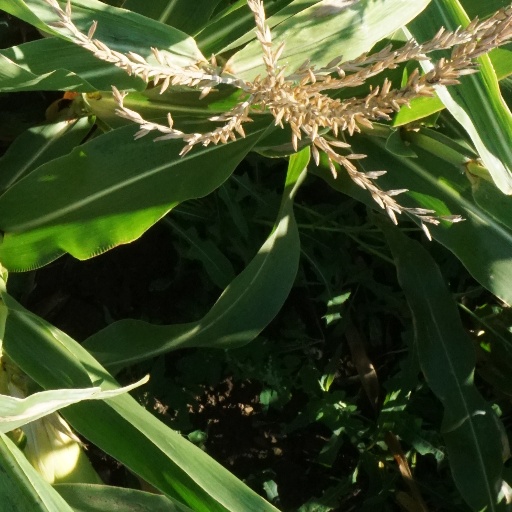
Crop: maize; corn